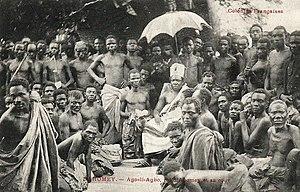
Agoli-Agbo, roi d'Abomey et sa cour Colonies françaises. Dahomey Pas d'indication d'auteur, d'éditeur ou de date
Agoli-Agbo, de son nom de naissance, Gouthili, est traditionnellement le douzième et dernier roi d'Abomey. Il régna de janvier 1894 à 1900.